2005 New England Patriots season

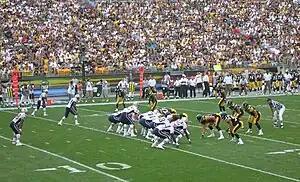
Patriots' offense against the Steelers at Heinz Field

In a much-anticipated re-match of the , the Patriots traveled to Heinz Field to face the Steelers.